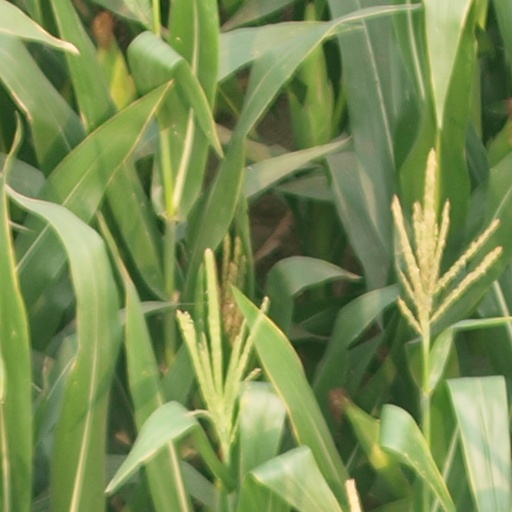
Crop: maize; corn